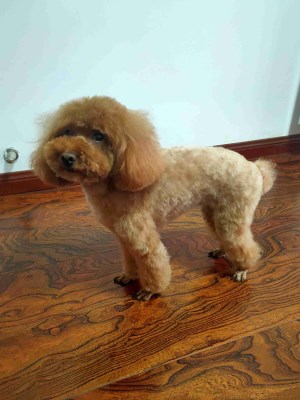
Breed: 2925-n000114-toy_poodle